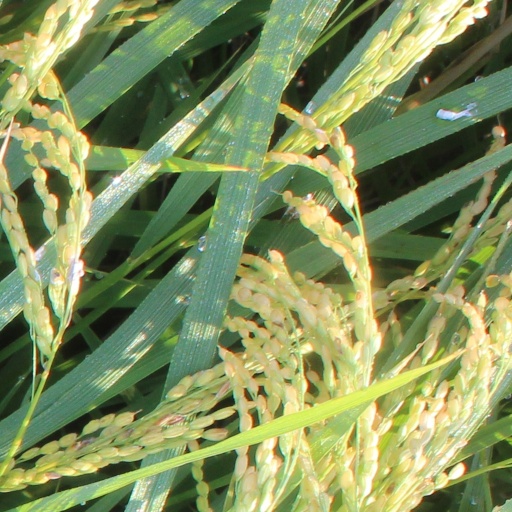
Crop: rice